Buhari's anti-corruption war

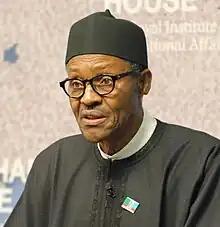
President Muhammadu Buhari

Anti-corruption war (between May 2015 and May 2023) was an anti-graft campaign launched by the government of Muhammadu Buhari, the 6th democratic President of Nigeria. During the president's election campaign in 2015, he had vowed to fight against corruption and insecurity if elected. The U.S. Secretary of State, John Kerry, at the World Economic Forum held at Davos in Switzerland extolled Buhari's anti-corruption fight. In October 2015, the United Kingdom pledged support for Buhari's anti-corruption war. According to Grant Shapps, the minister for international development, "UK is fully committed to helping Nigeria increase its security, stability and prosperity. "We would continue to provide capacity building, technical and investigative support to Nigeria to tackle corruption. Corruption in Nigeria also affects the UK directly. Where we have evidence, we will continue to take action to protect the integrity of the UK's financial system and prevent. William Kumuyi, the founder and general overseer of Deeper Christian Life Ministry described Buhari's anti-corruption war as a step in right direction.